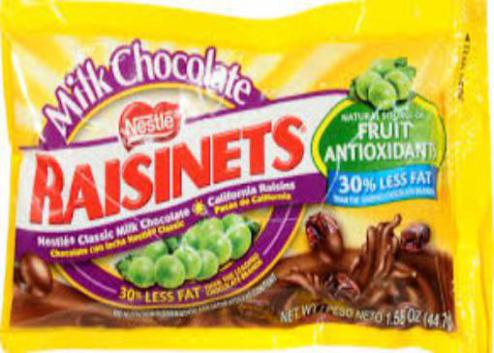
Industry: Food